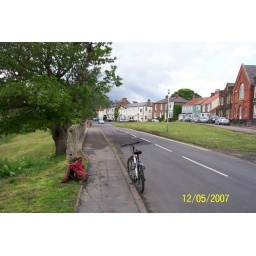
A hamlet perched high above the Tees (on left). with one renowned hotel 'The Devonport', the white building centre right